Werthenstein

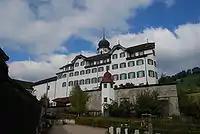
Pilgrimage church and monastery Werthenstein

Werthenstein is a municipality in the district of Entlebuch in the canton of Lucerne in Switzerland.